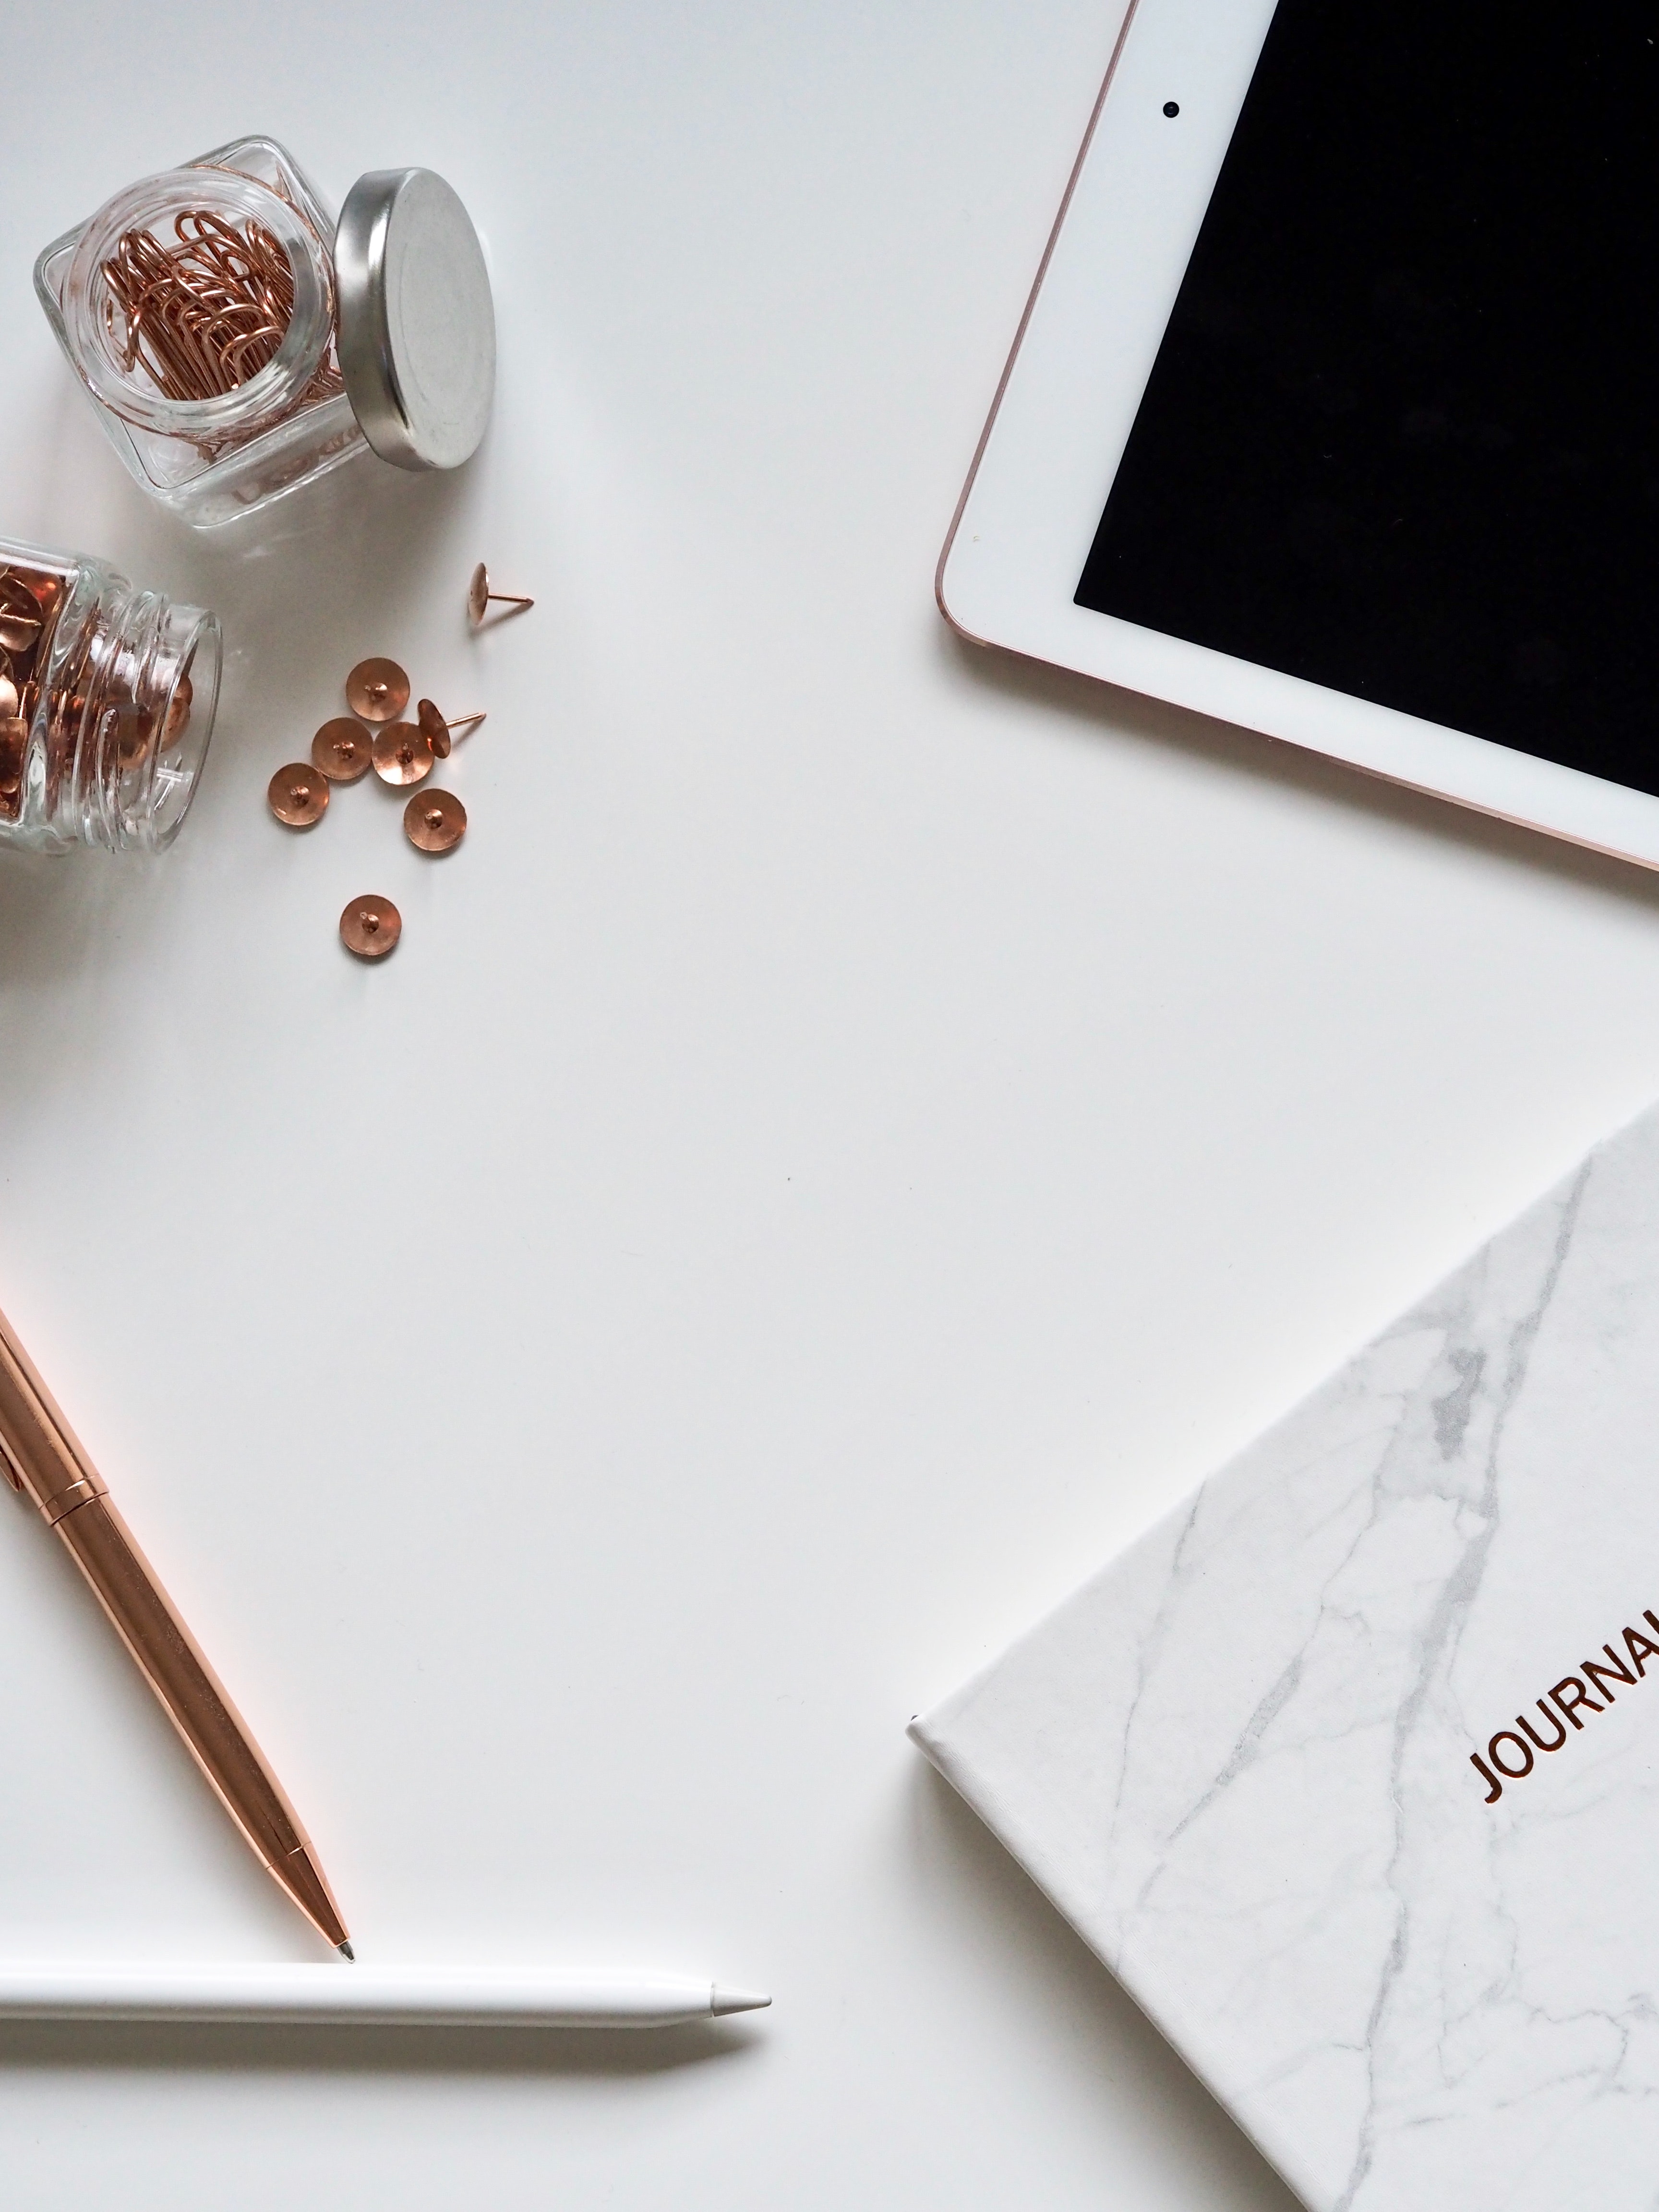
table, font, paper